North Carolina House Bill 11

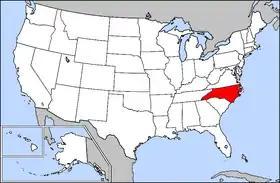
North Carolina

According to the 2010 United States Census, North Carolina's population was 9,535,483. Of that populace, 800,120 are Hispanic or Latino. The Migration Policy Institute (MPI) reports that in 2009, 30.6% of the foreign born population in North Carolina were citizens. On a national scale, the MPI reports that 11.8% of the foreign-born migrant population that entered in the year 2000 or later, are citizens. These data reflect a national trend in the growing population of Latino-origin migrants, particularly in North Carolina. A statewide split in political ideologies has resulted in an array of policy proposals to manage this growing population in the context of education.